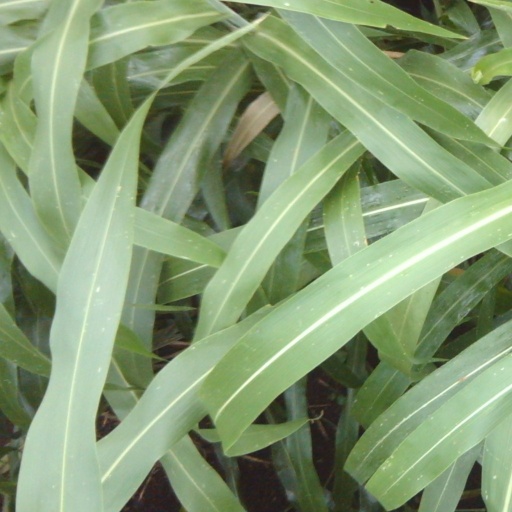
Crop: sorghum